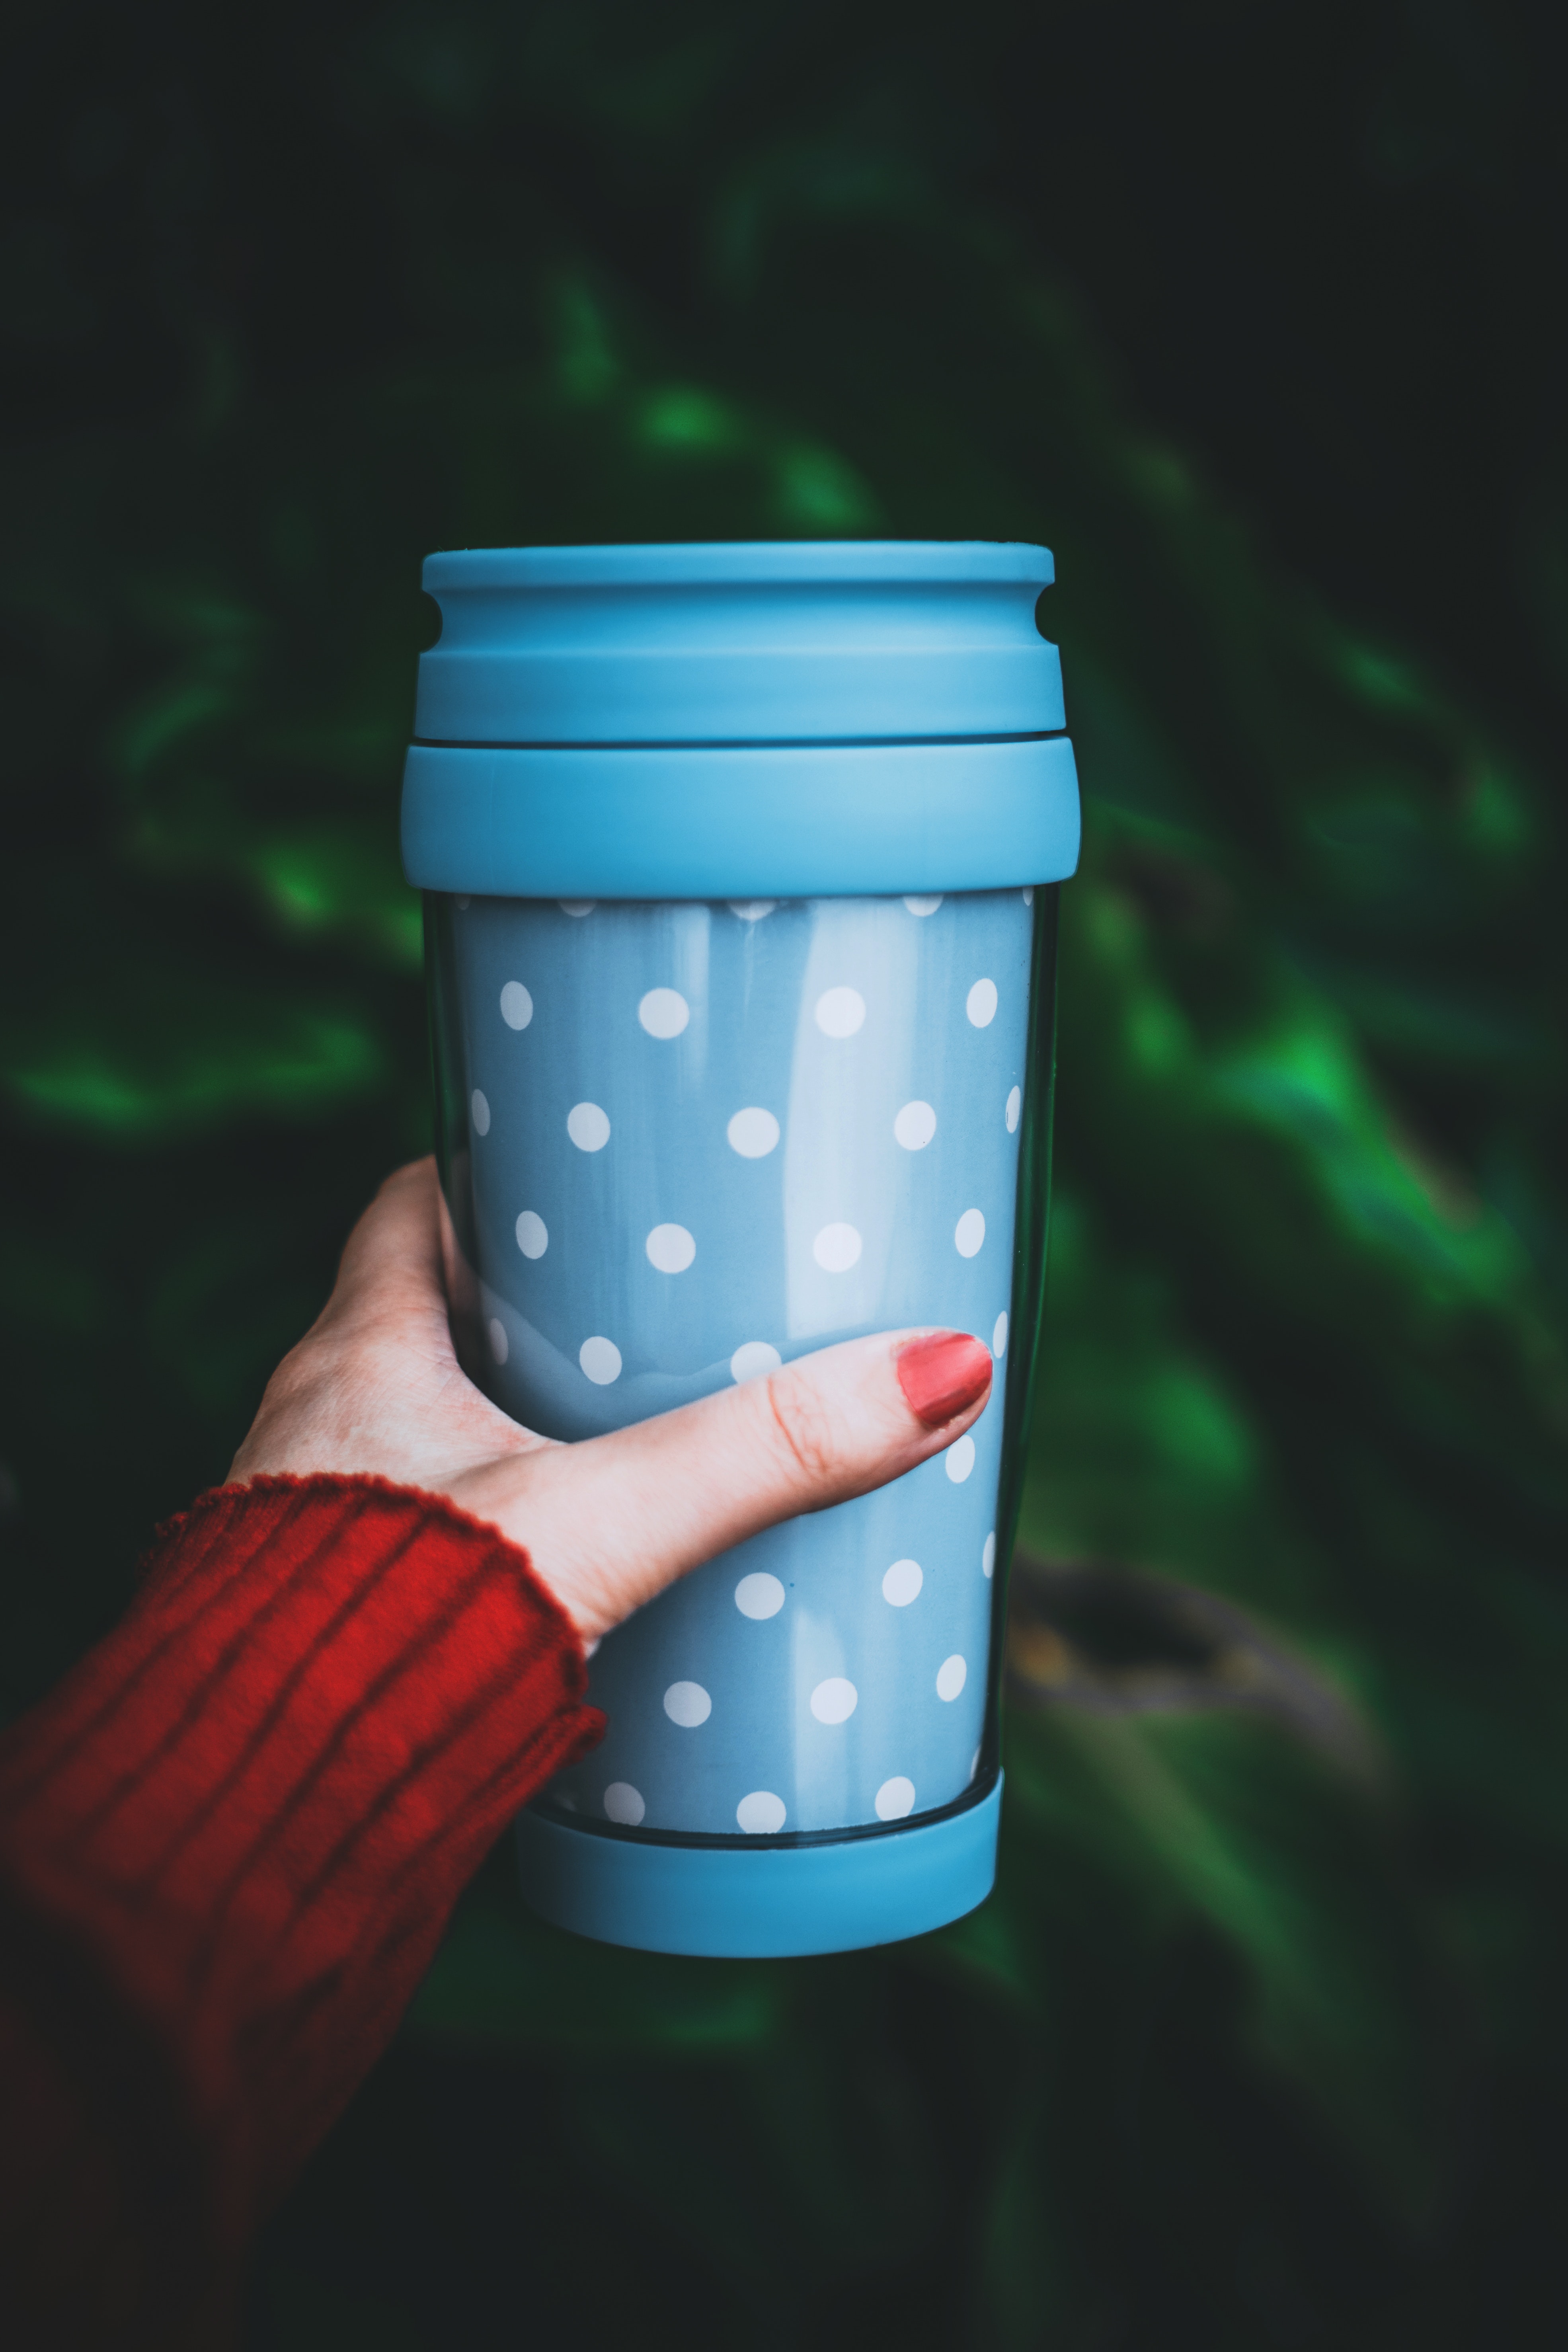
blue, green, product, cup, drinkware, macro photography, coffee cup, turquoise, plastic, still life photography